Melaleuca quadrifaria

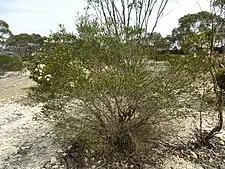
Habit near the Scaddan Road

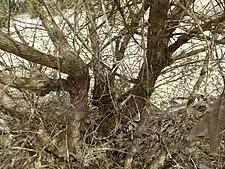
Bark

"Melaleuca quadrifaria" was first formally described in 1886 by Ferdinand von Mueller in ""Southern Science Record"". (The description was not formally published but a page proof was distributed by Mueller.) The specific epithet ("quadrifaria") is derived from the Latin meaning "four" and meaning "-fold" referring to the decussate or "four-fold" arrangement of the leaves.